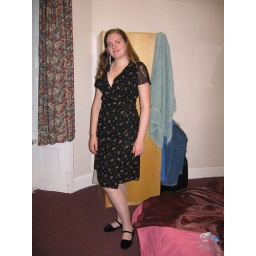
Julia in her ball dress